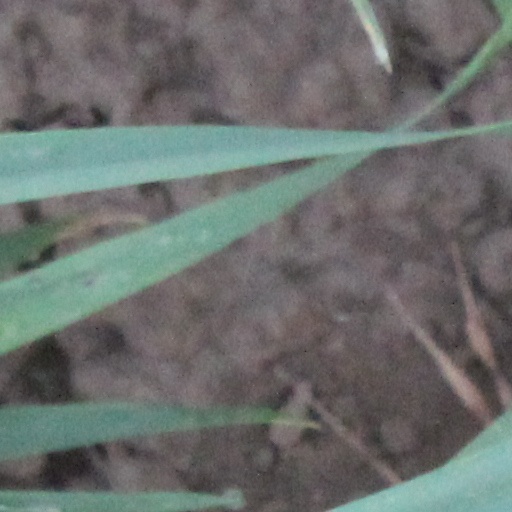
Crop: wheat